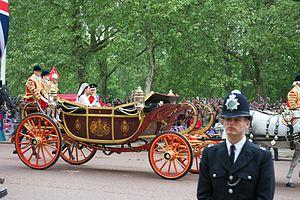
Le 1902 State Landau est un landau de la famille royale britannique construit spécialement en 1902 pour le couronnement du roi Édouard VII.
Le mariage du prince William, duc de Cambridge et de Catherine Middleton s'est déroulé le 29 avril 2011 à l'abbaye de Westminster à Londres au Royaume-Uni. Le prince William, en seconde position dans l'ordre de succession à la reine Élisabeth II, a rencontré Kate Middleton pour la première fois en 2001 alors qu'ils étaient tous les deux à l'université de St Andrews. Leurs fiançailles, commencées le 20 octobre 2010, ont été annoncées le 16 novembre 2010. L'événement a attiré l'attention des médias qui l'ont comparé au mariage des parents du prince William, le prince Charles et Lady Diana Spencer en 1981. La cérémonie a été diffusée en mondovision et aurait été regardée dans le monde par un milliard de personnes.